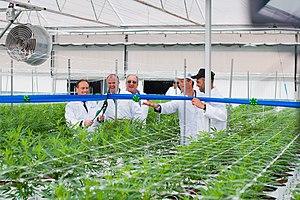
Officiel ouverture de MEDIFARM
Le cannabis médical désigne le Cannabis sativa, et, par extension, l'ensemble des dizaines de phyto-cannabinoïdes destinés à un usage purement médical, généralement prescrits pour leurs vertus antiémétiques.
En Australie, le cannabis fait l'objet d'une législation disparate selon les territoires concernés